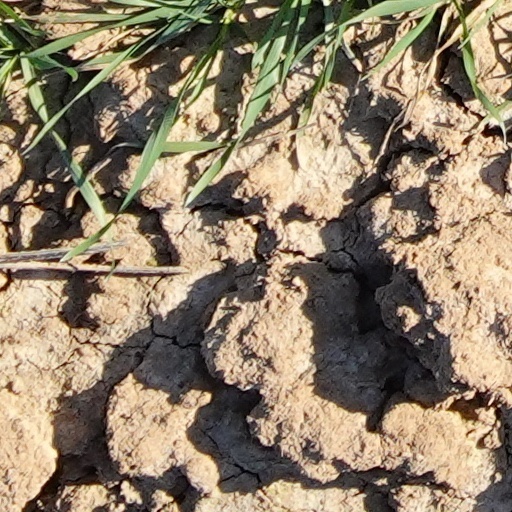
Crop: wheat